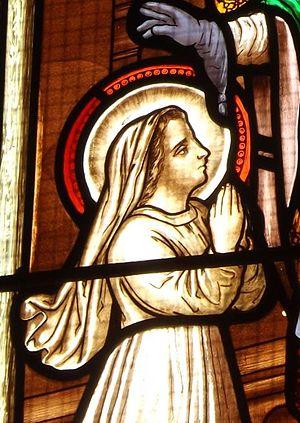
Vitrail de Estelle de Saintes dans l'église des Mathes.
Eustelle de Saintes ou Estelle de Saintes est une sainte catholique et orthodoxe dont on sait en fait très peu de choses. Elle serait une contemporaine de saint Eutrope de Saintes, et aurait vécu, d'après la légende, au Iᵉʳ siècle de notre ère. Cependant, elle n'apparaît dans la littérature chrétienne qu'au Moyen Âge, en particulier dans le Guide du pèlerin de saint Jacques de Compostelle, dans le passage sur la vie de Saint Eutrope de Saintes. Dans la vie du martyre saint Eutrope de Saintes, écrite en 1612 par un anonyme Jésuite de Saintes, on la présente comme martyre.